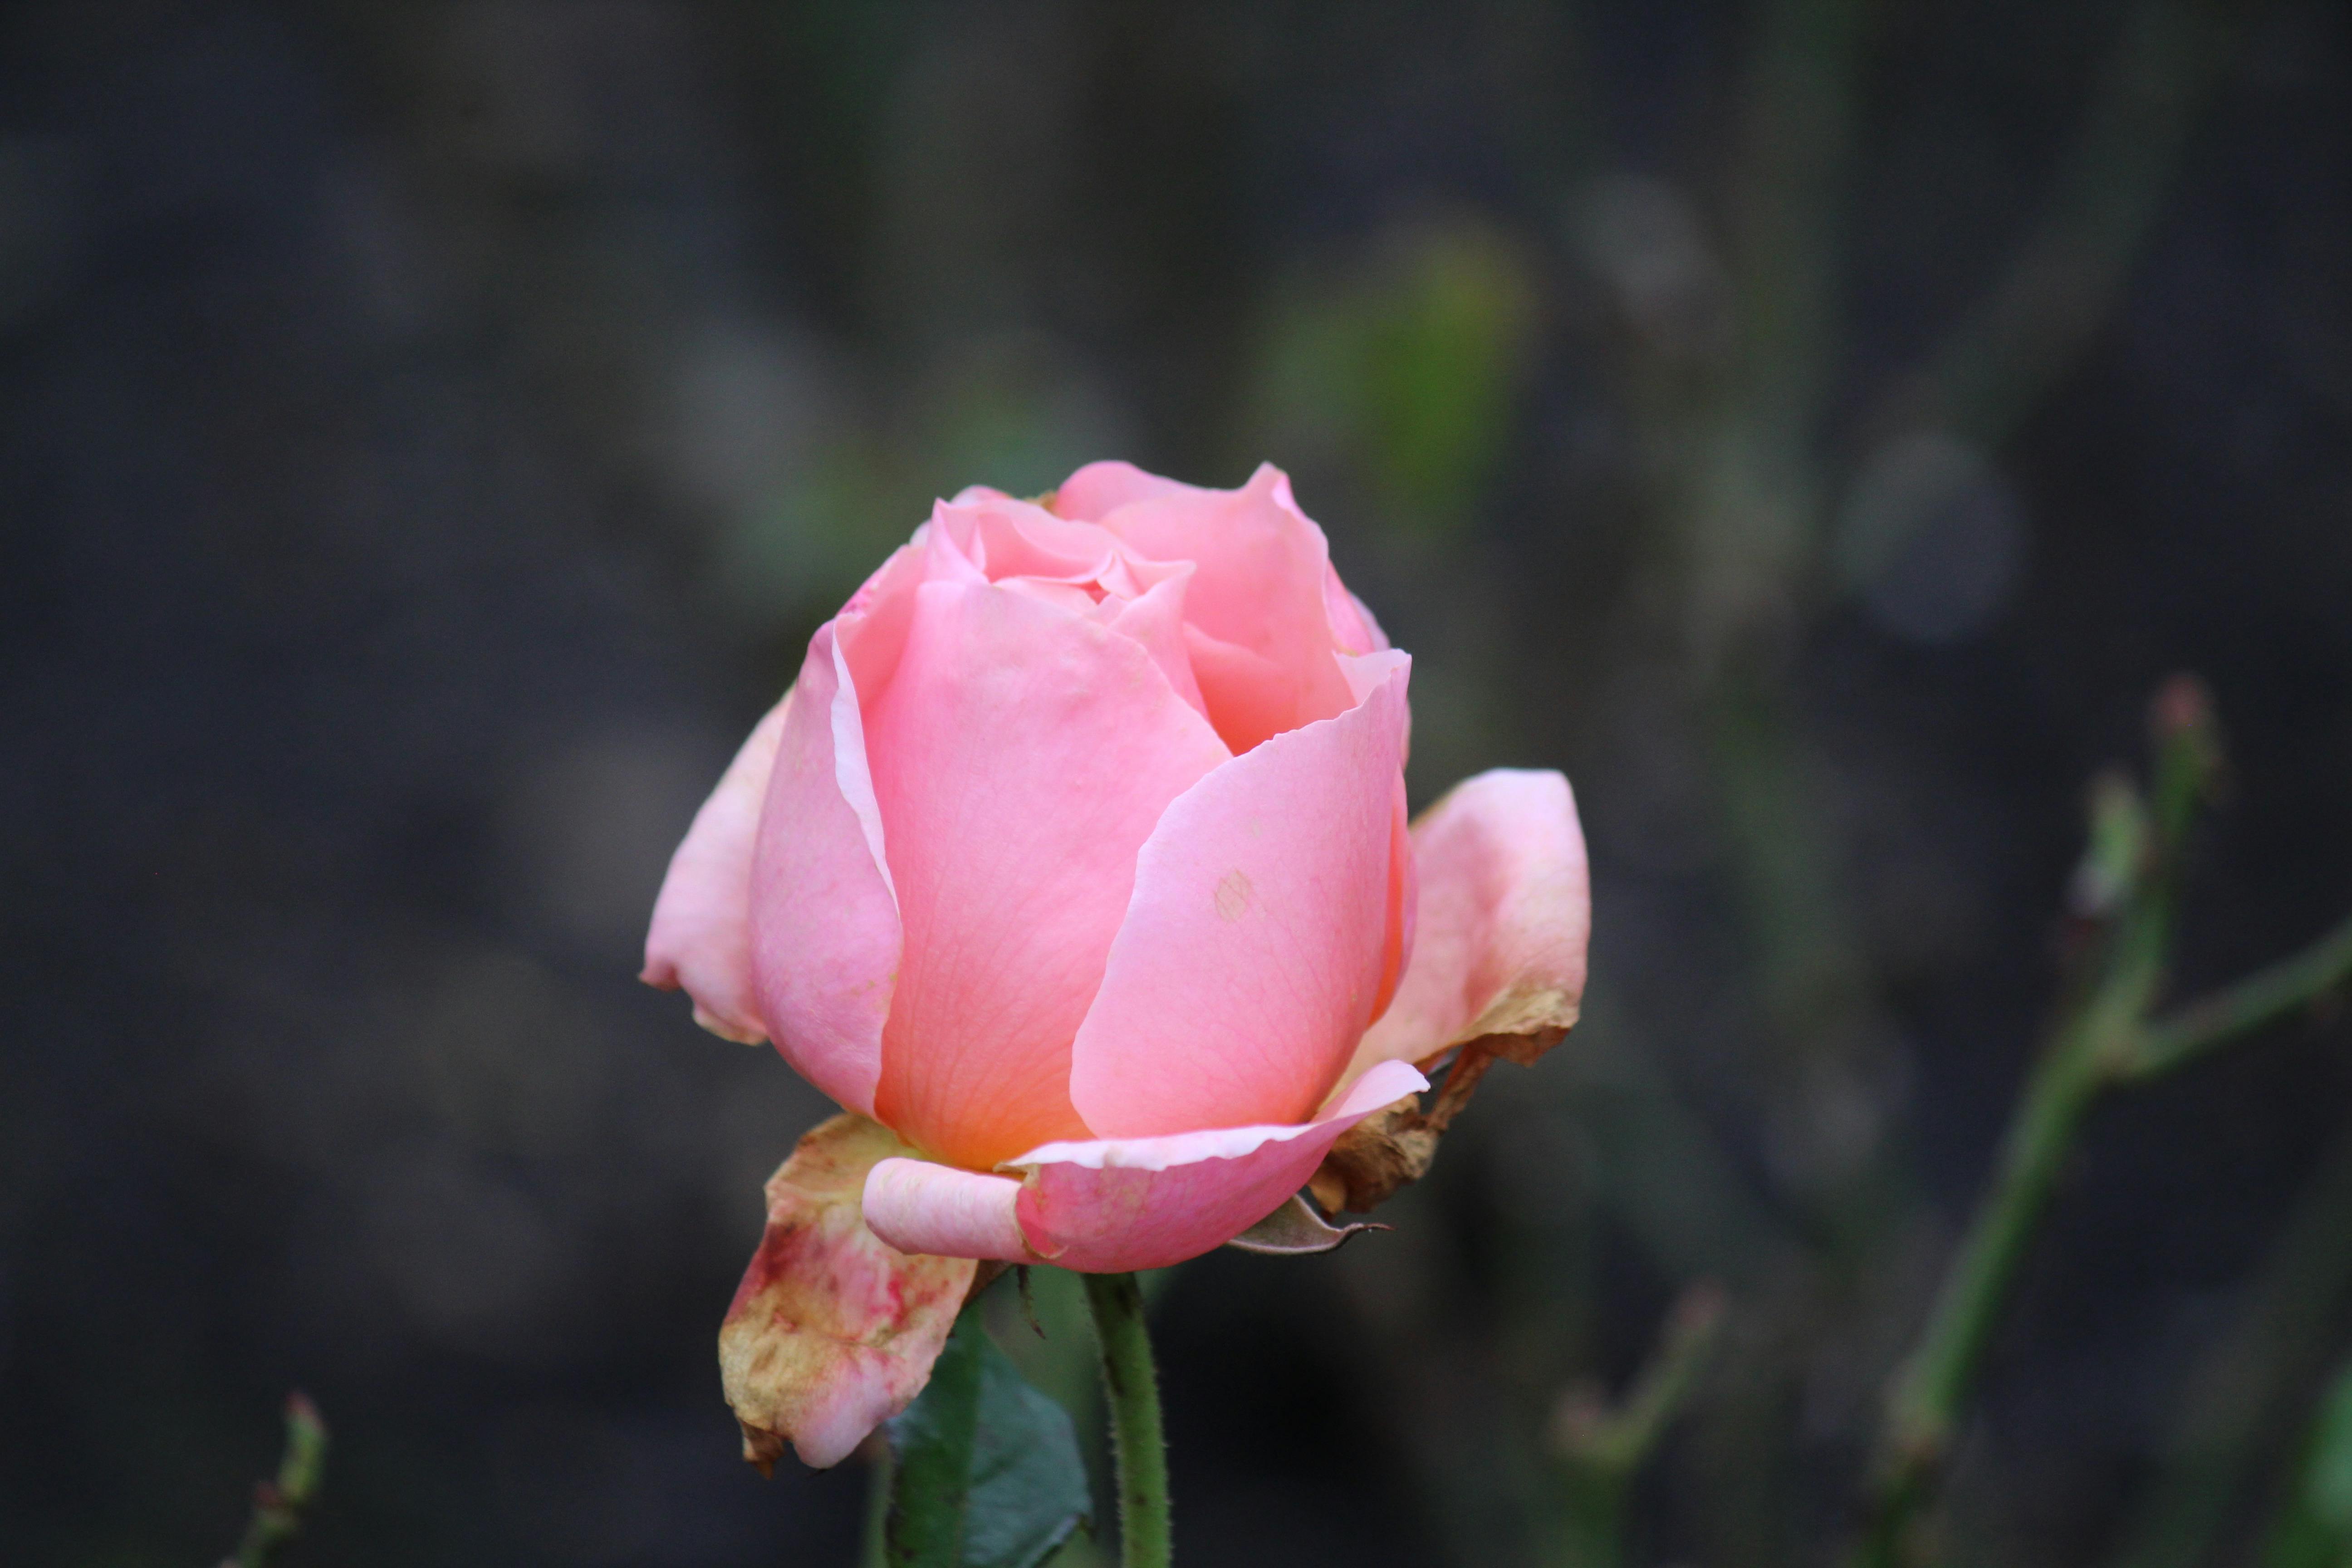
flower, petal, red, green, garden roses, pink, Hybrid tea rose, close up, rose, rose family, flowering plant, spring, Pedicel, floribunda, plant stem, herbaceous plant, bud, macro photography, blossom, wildflower, cabbage rose, camellia